Jagdstaffel 23

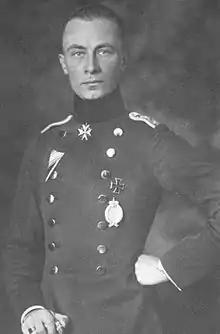
Eduard Ritter von Schleich

Royal Bavarian Jagdstaffel 23 was established on 25 October 1916 at Metz-Frescaty. It would not gain a commanding officer until 17 November. The jagdstaffel finally came ready for action on the last day of the year. The following day, 1 January 1917, Jasta 23 moved into action at Puxieux. It would not score its first win until 14 February. On 4 July 1917, it was officially designated a Bavarian squadron. It joined the Bavarian Jagdgeschwader IV under command of Eduard Ritter von Schleich on 10 October 1918, and served there for the last month of the war.